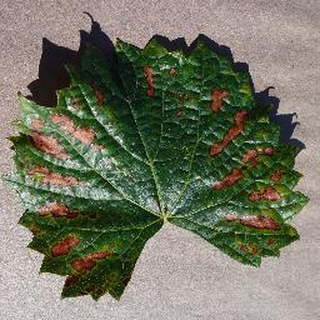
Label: grape_esca_black_measles